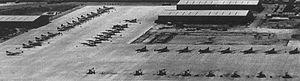
L'Armée de l'air de la Jamahiriya arabe libyenne ou Al Quwwat al-Jawwiya al-Libiyya était la composante aérienne de l'Armée libyenne. Elle a été créée en 1970 et est dissoute en 2011, remplacée par la force aérienne libyenne.